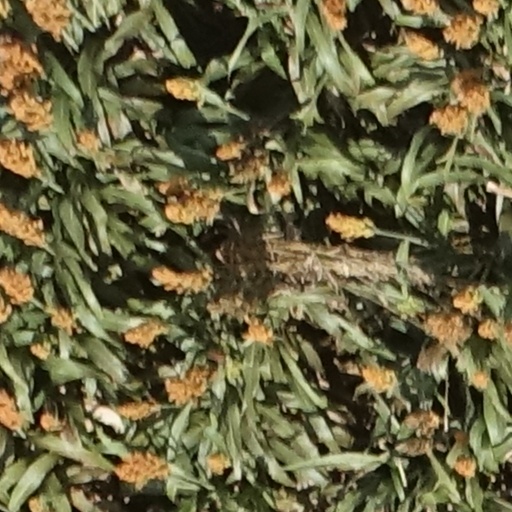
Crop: sorghum